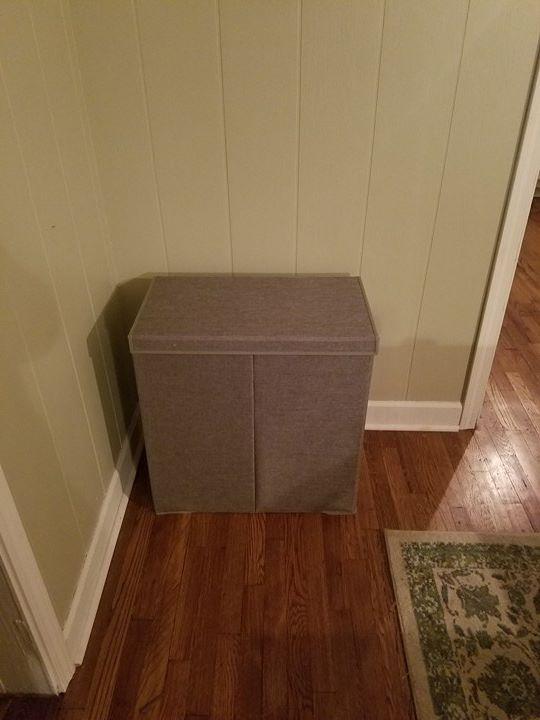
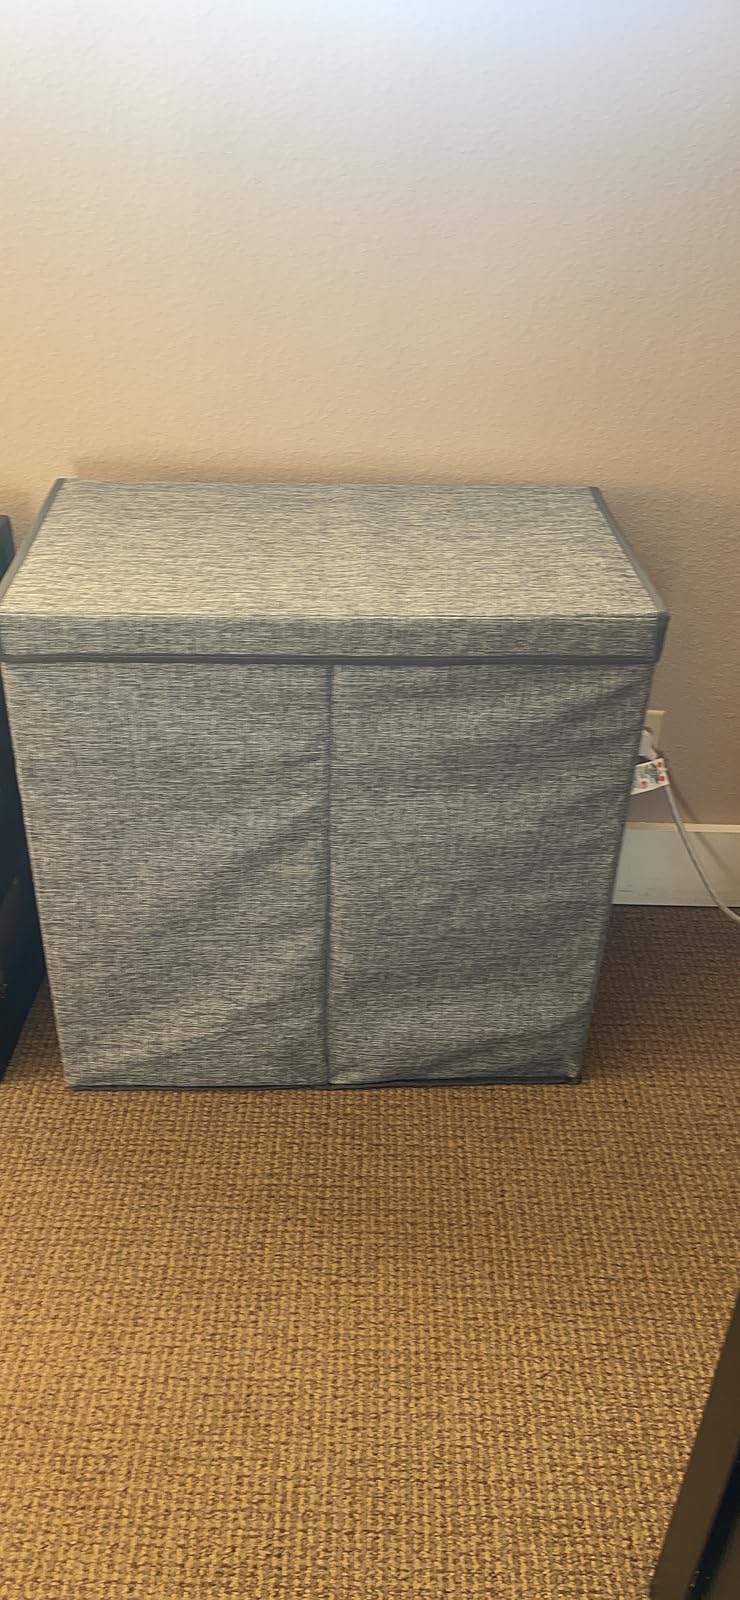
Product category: items_hamper
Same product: yes